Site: brandenburg
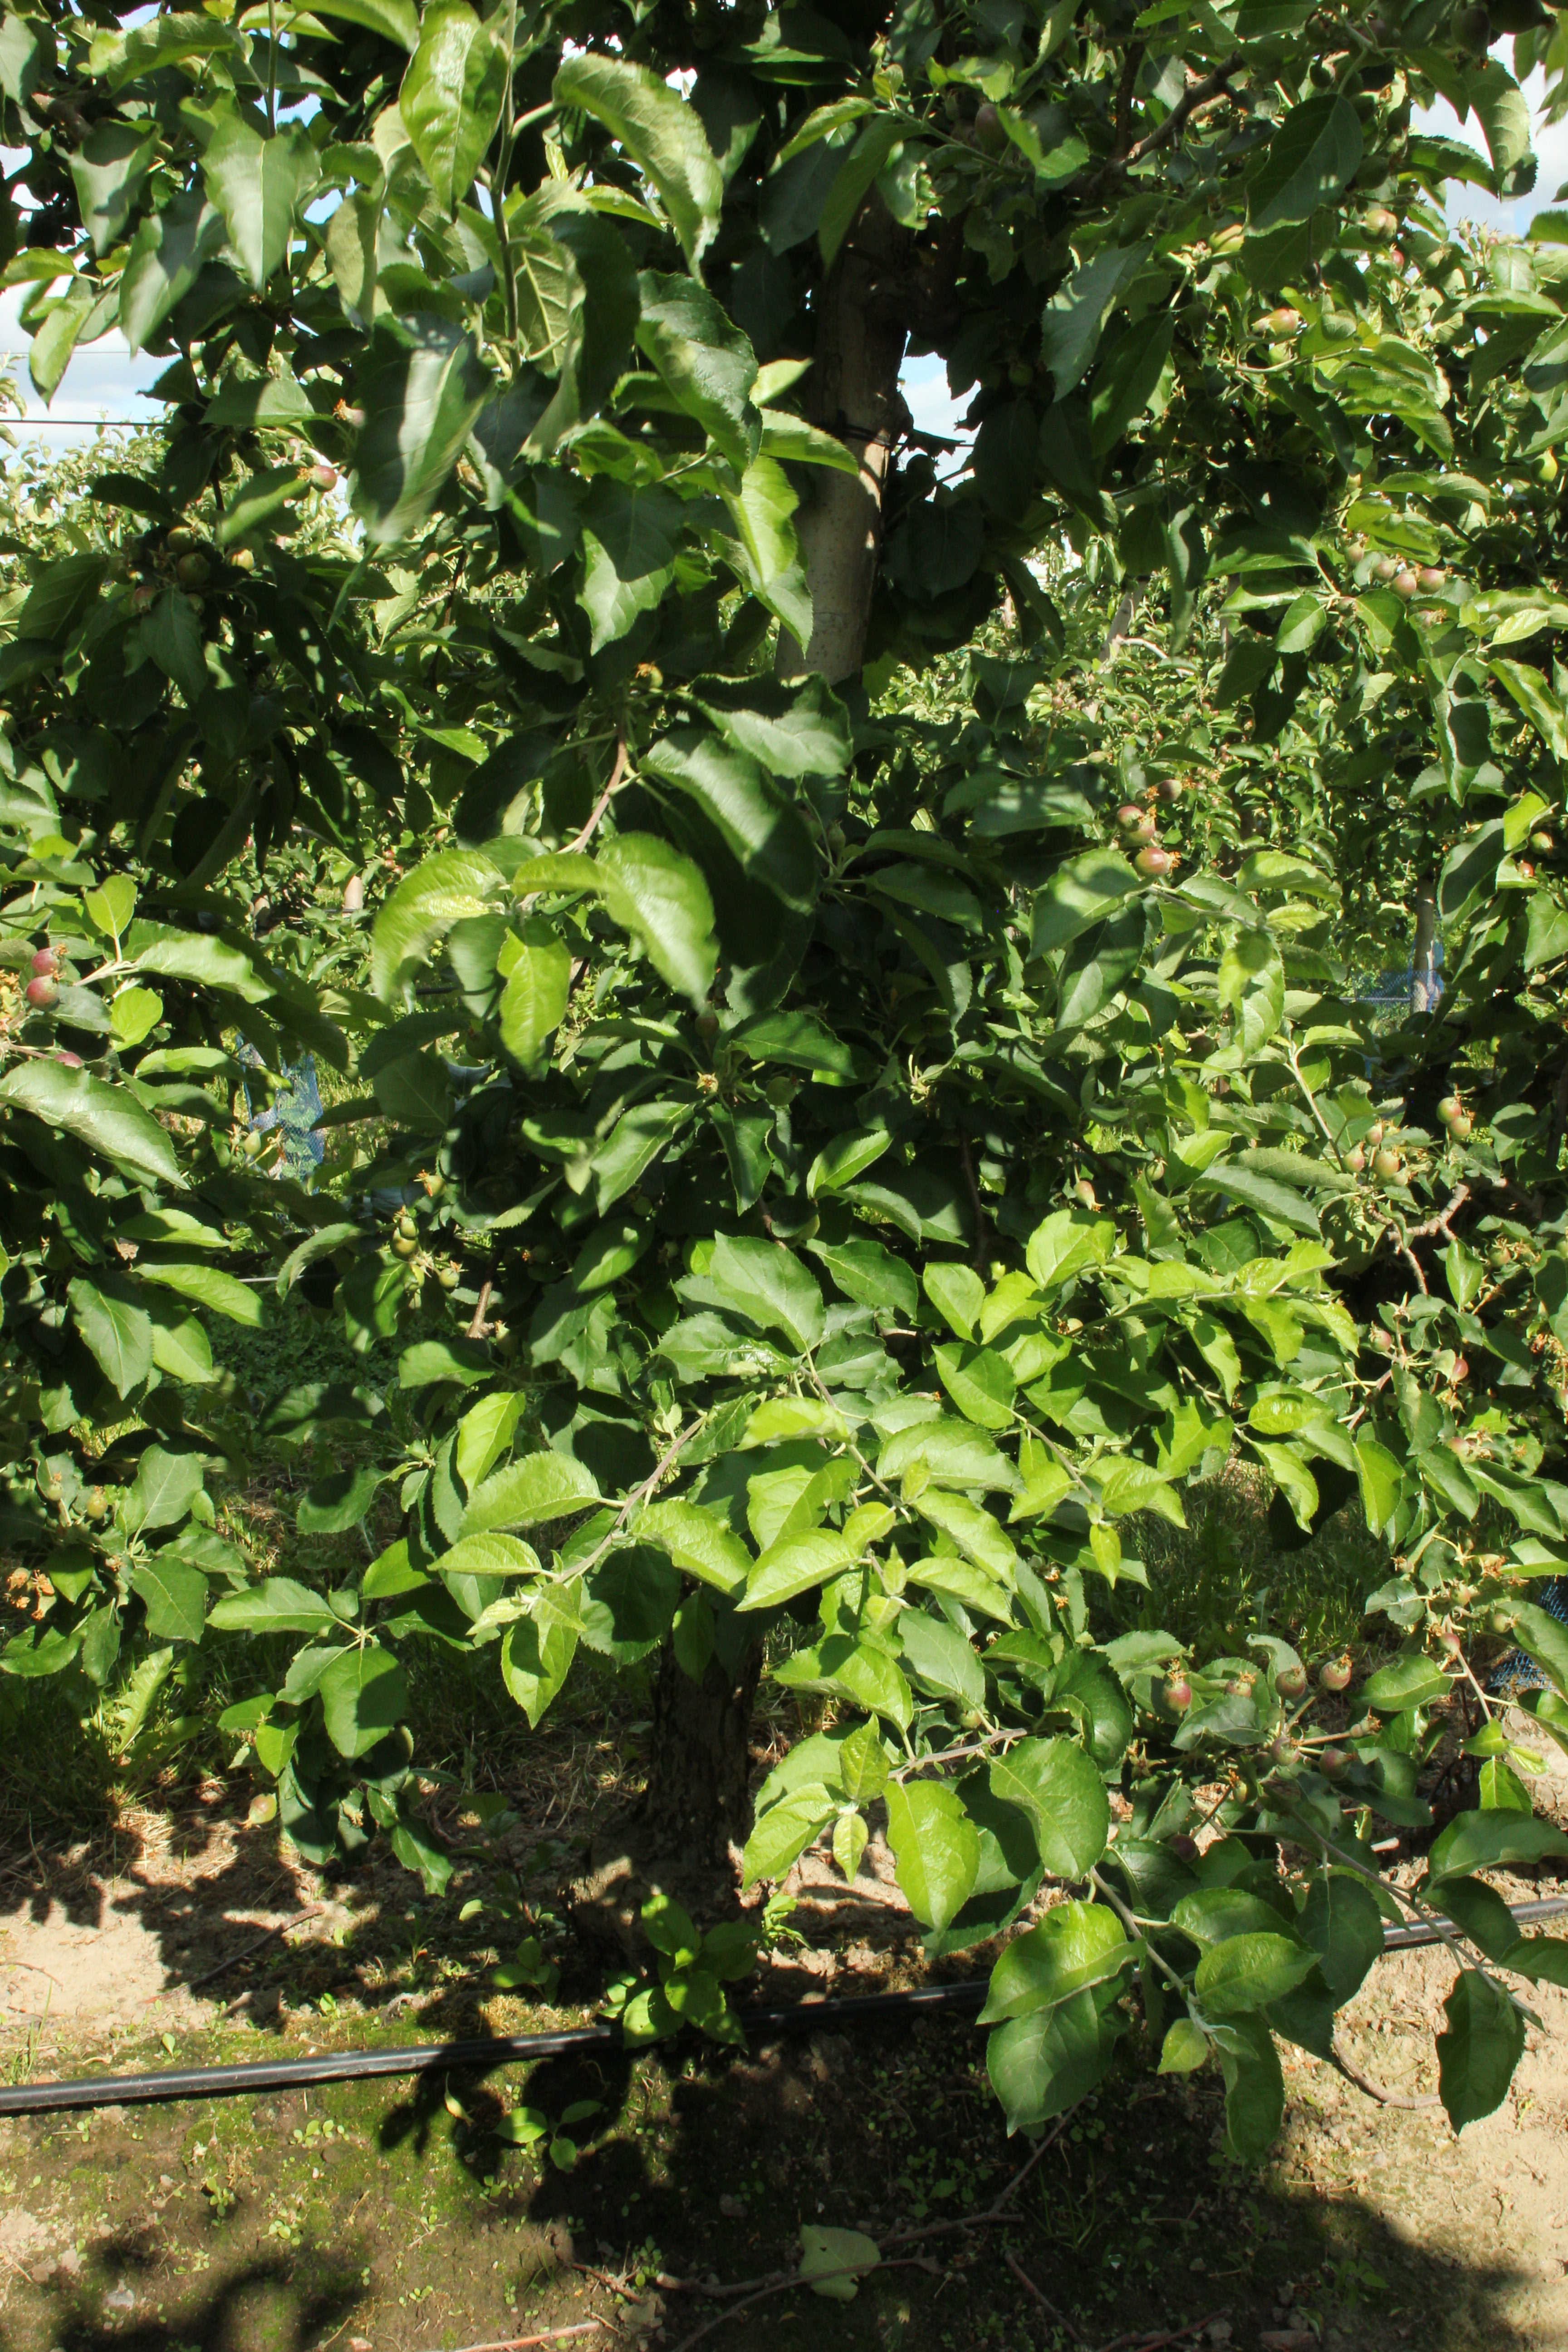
Growth stage (BBCH 72): Development of fruit